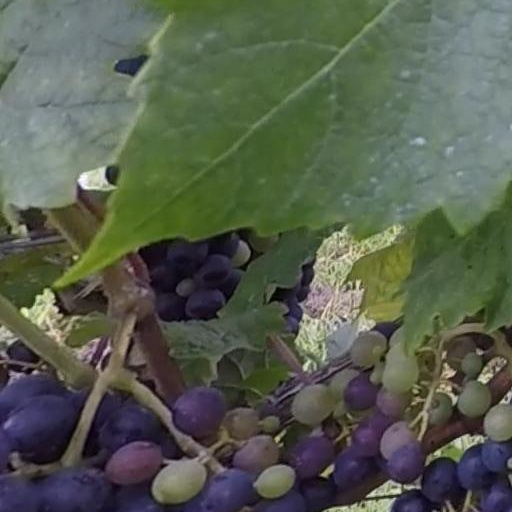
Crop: grape